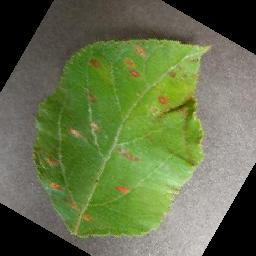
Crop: apple
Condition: cedar_rust